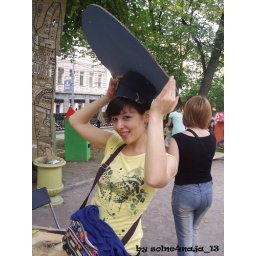
The cheerful girl in a cheerful hat (c) solne4naja_13